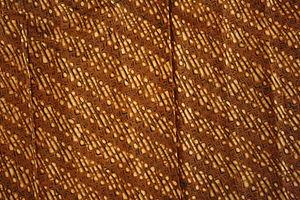
Le batik est une technique d'impression des étoffes pratiquée dans des pays tels que le Burkina Faso, la Côte d'Ivoire, le Togo, la Chine, la Malaisie, l'Indonésie, l'Inde, Maurice, Madagascar, le Sri Lanka, etc. « Le Batik indonésien », à l'origine essentiellement produit sur l'île de Java, a été inscrit en 2009 par l'UNESCO sur la liste représentative du patrimoine culturel immatériel de l’humanité.